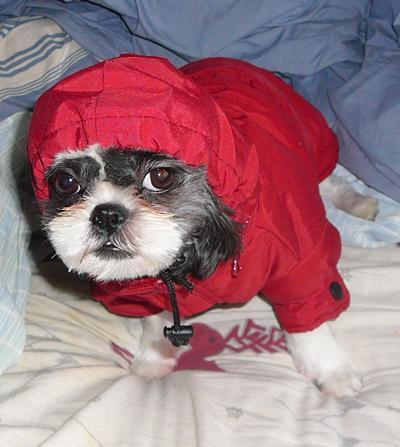
Shih-Tzu